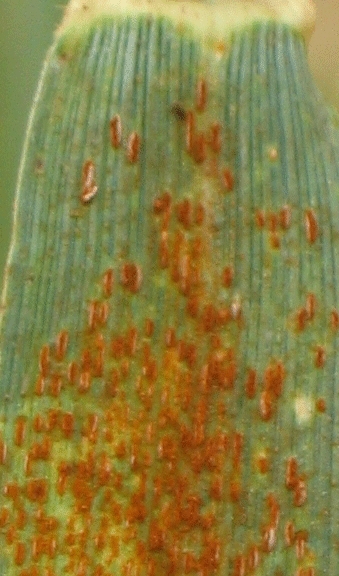
Label: Wheat___Brown_Rust